Giuseppe Grezar

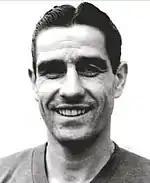

Giuseppe "Pino" Grezar (25 November 1918 – 4 May 1949) was an Italian football player, who played as a midfielder for Torino F.C. and died in the Superga air disaster together with the whole Grande Torino team.